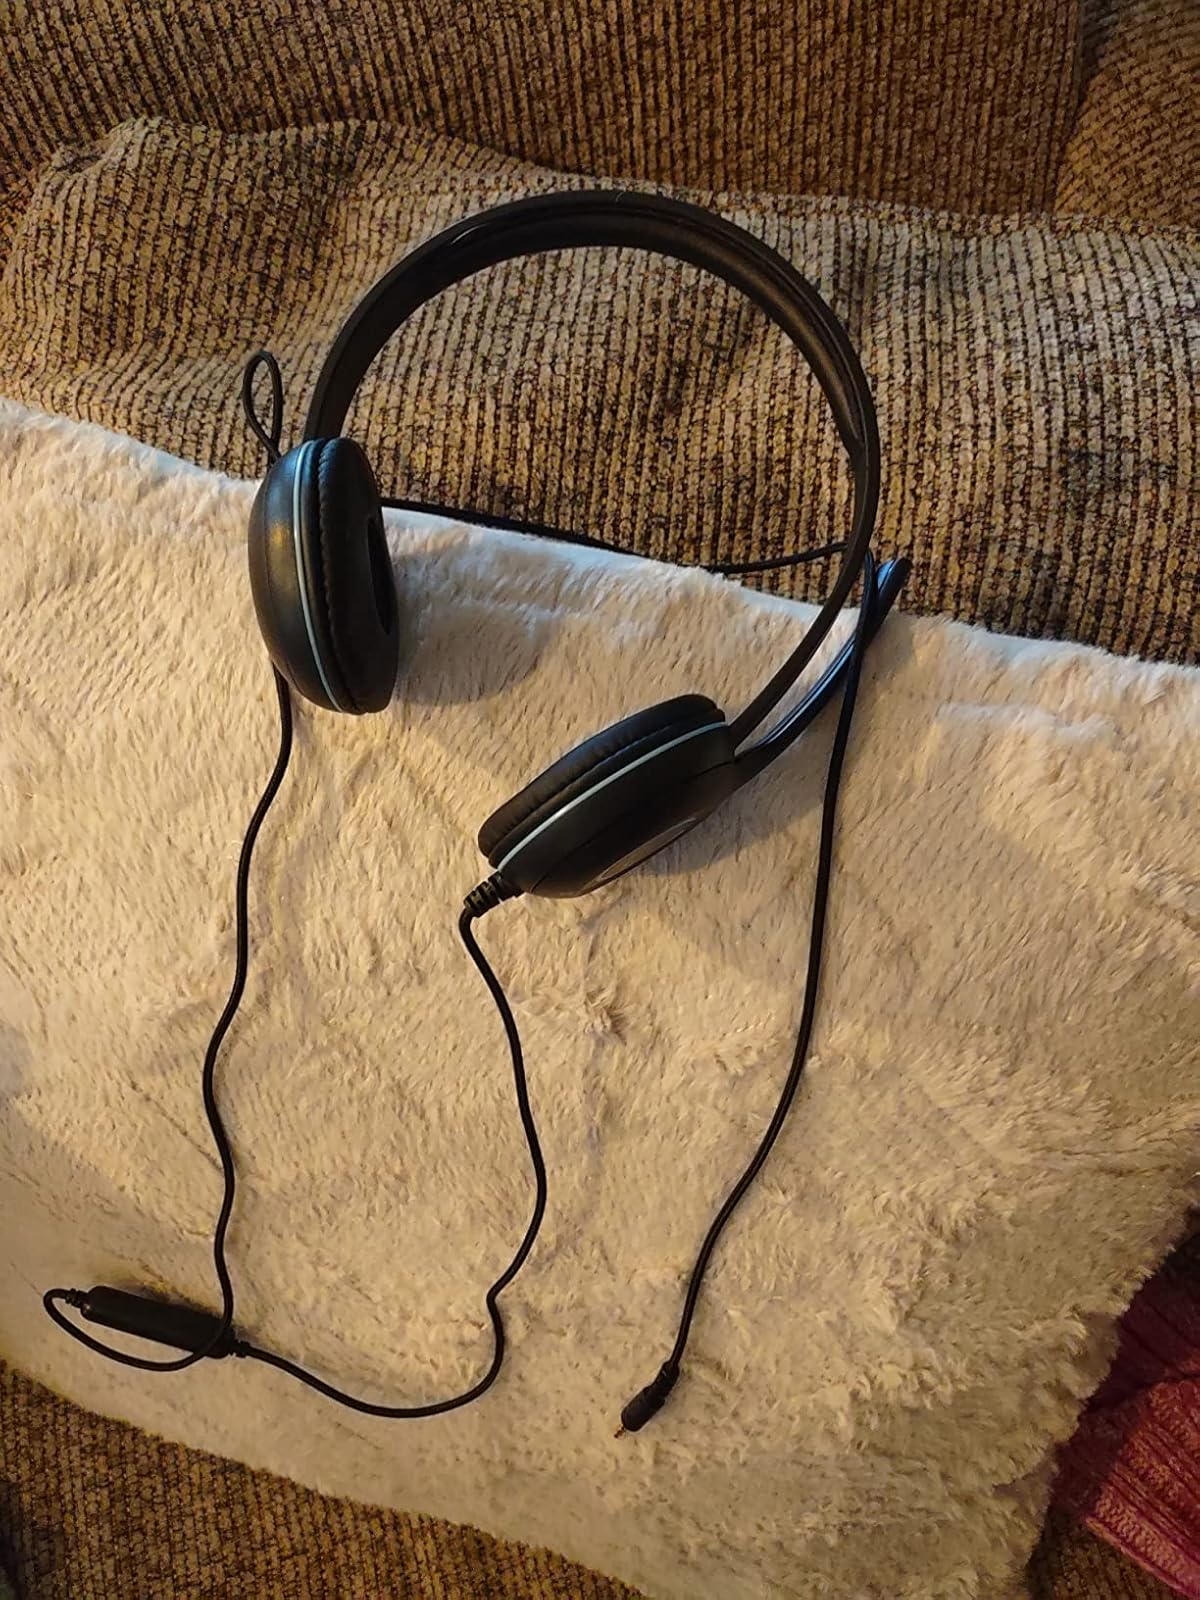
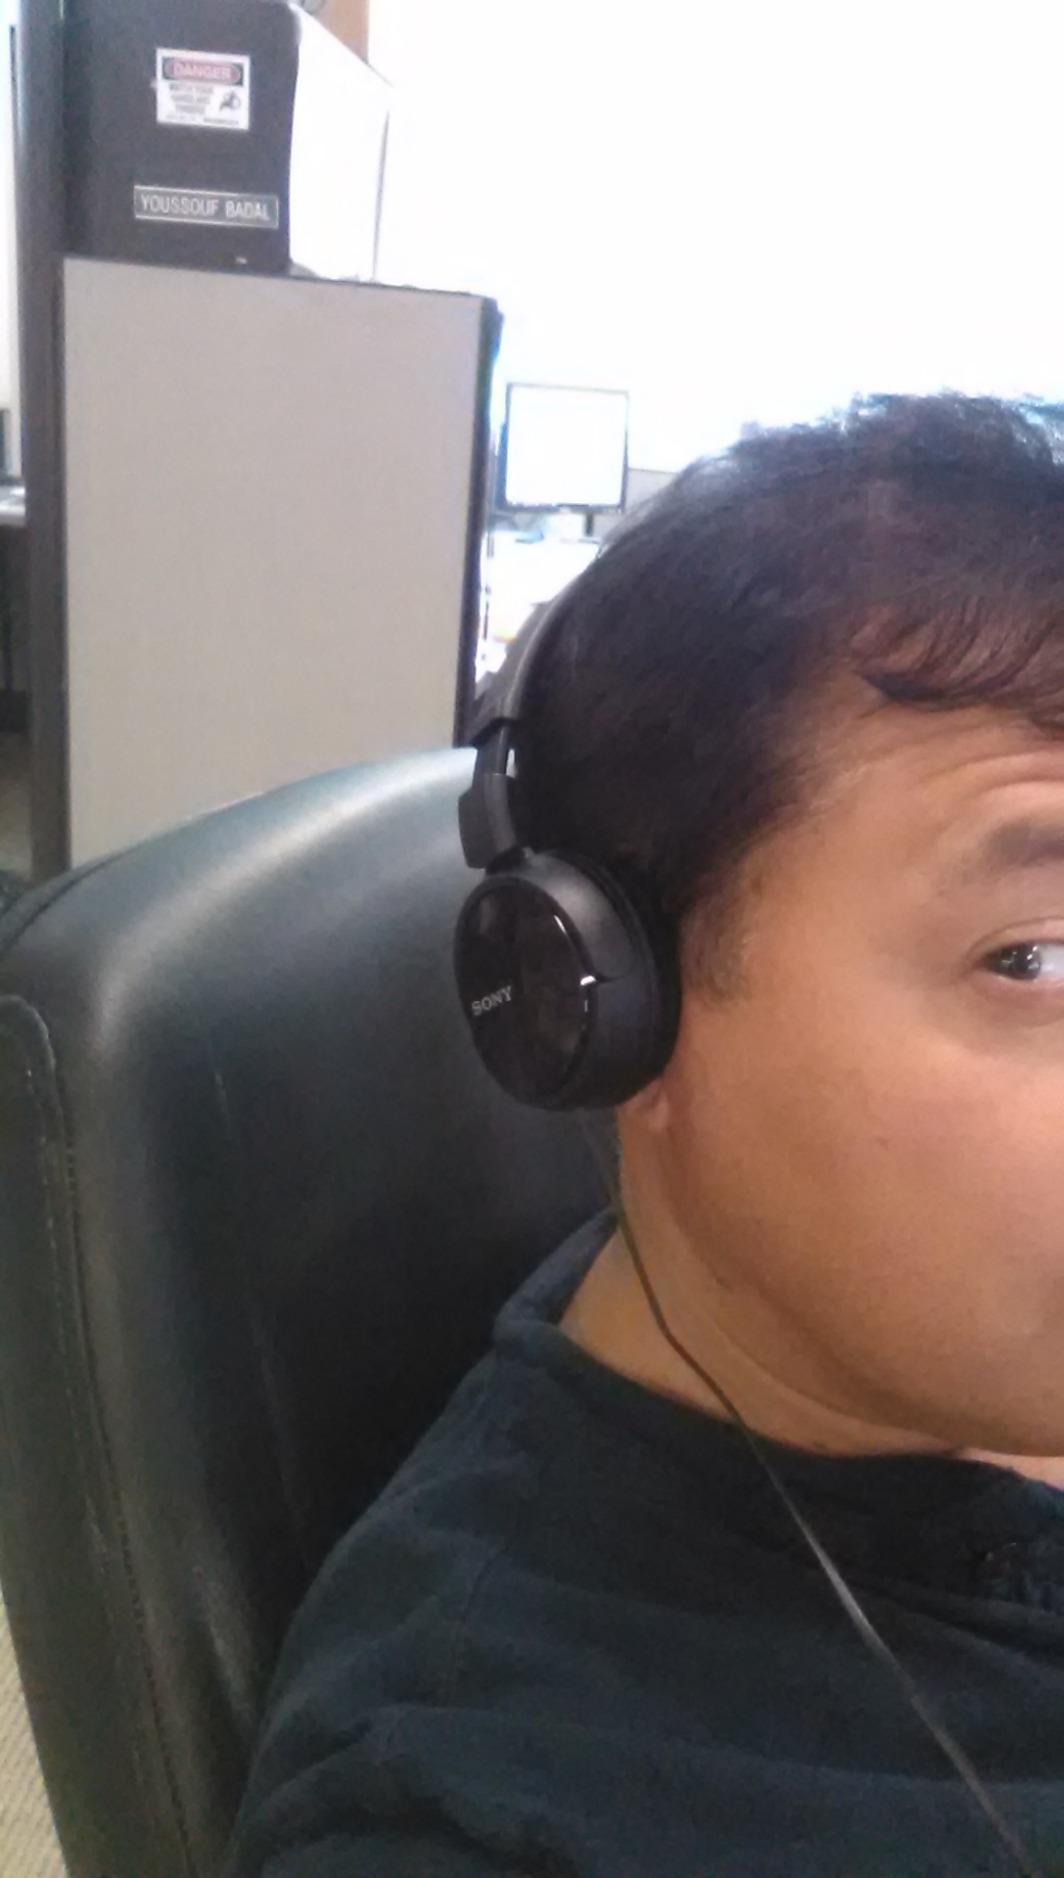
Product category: headphones
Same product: no